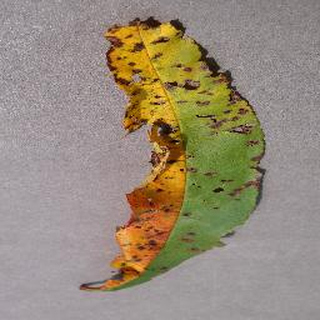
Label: peach_bacterial_spot